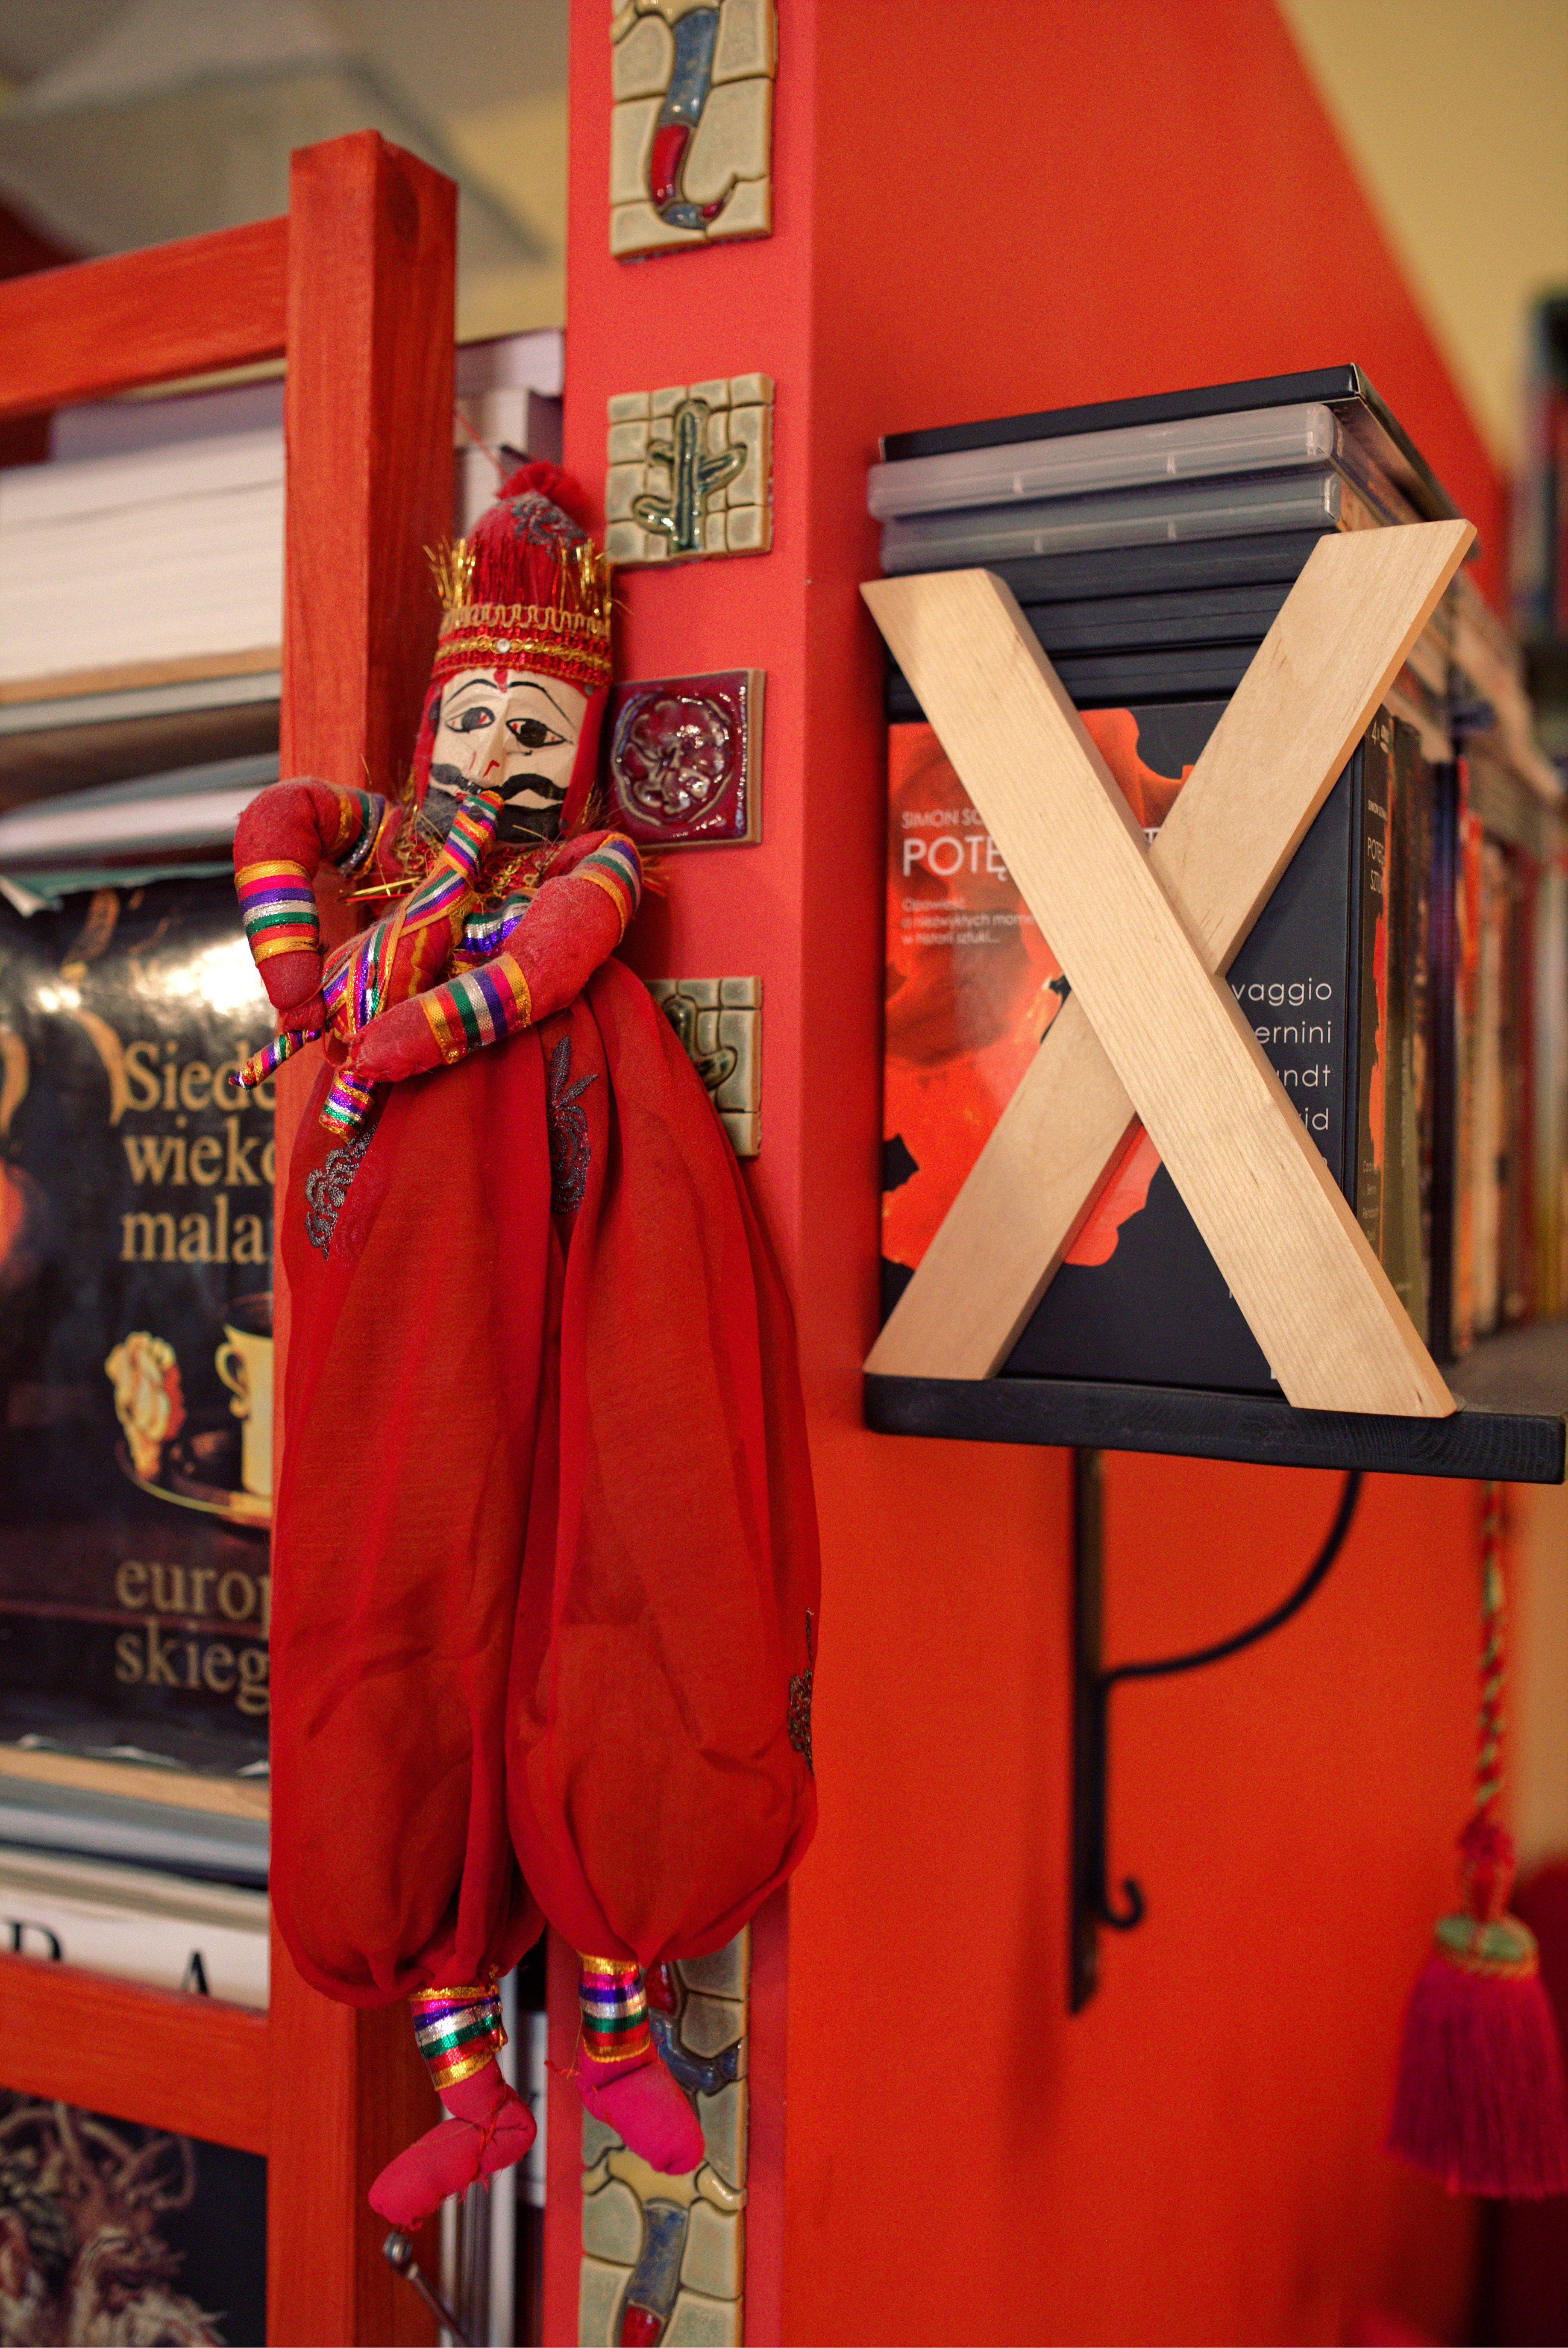
red, color, clothing, shopping, christmas, puppet, doll, art, costume, mexican